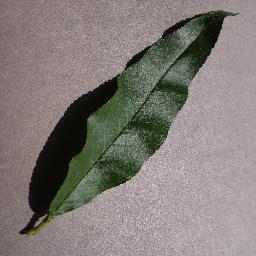
Label: Peach___healthy